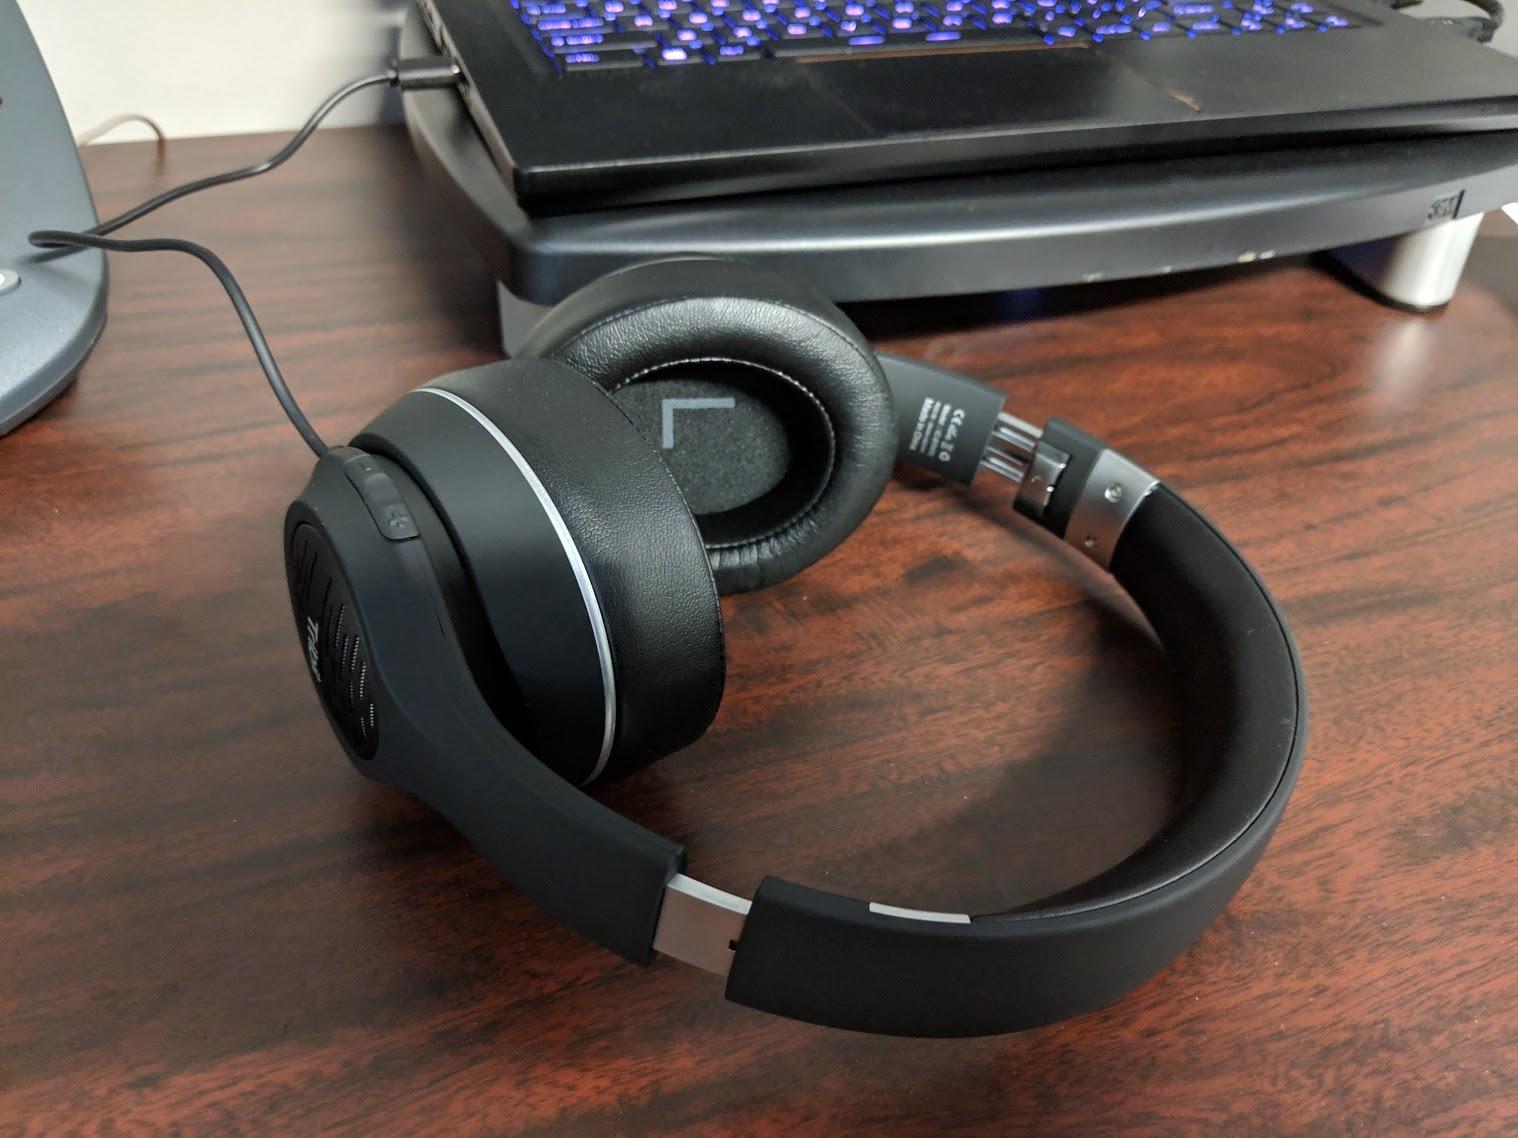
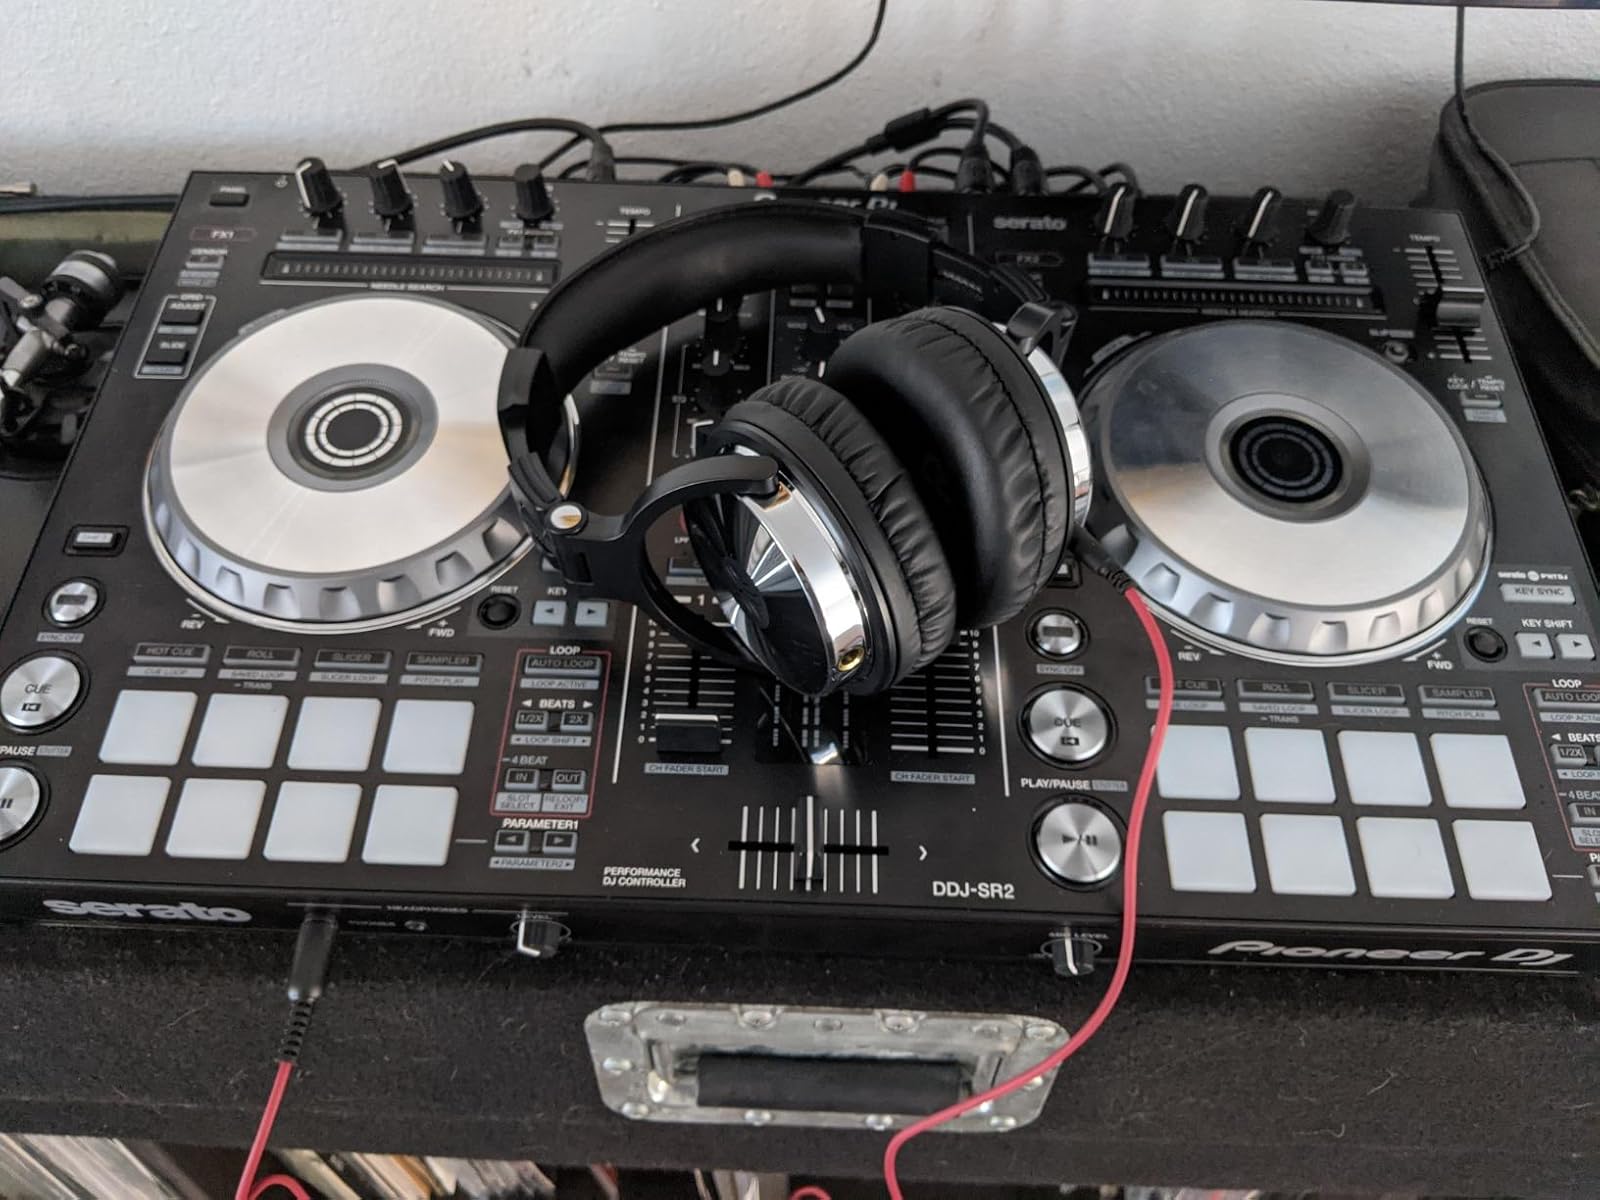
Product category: headphones
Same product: no